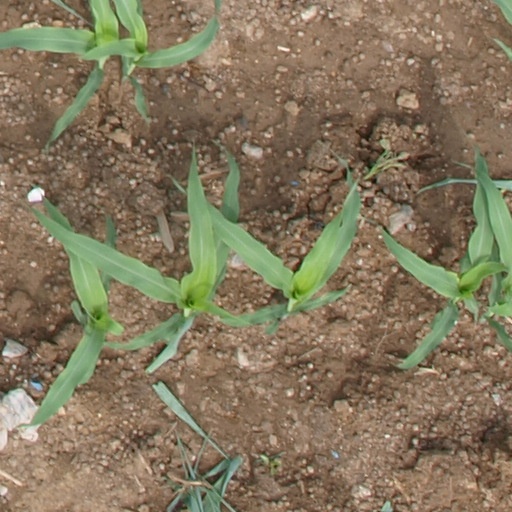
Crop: maize; corn